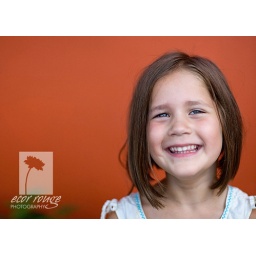
I love the walls of this building in Rice Village. Portraits from a mini urban portrait session in Houston's Rice Village.